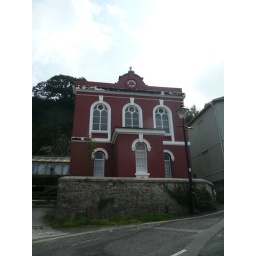
This magnificent house site above the main street in Turnchapel